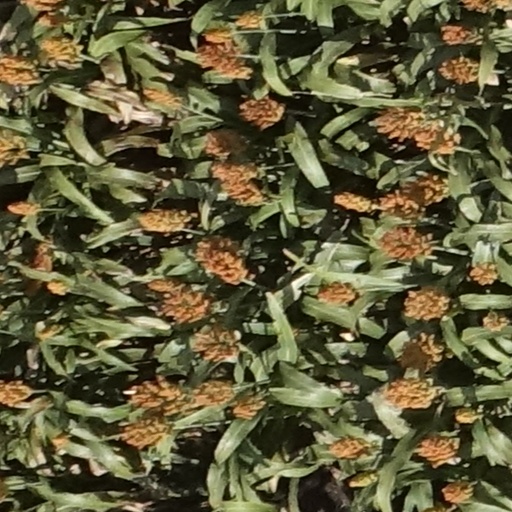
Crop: sorghum